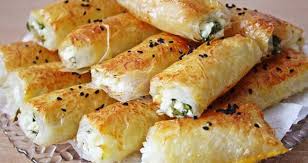
Yemek: borek